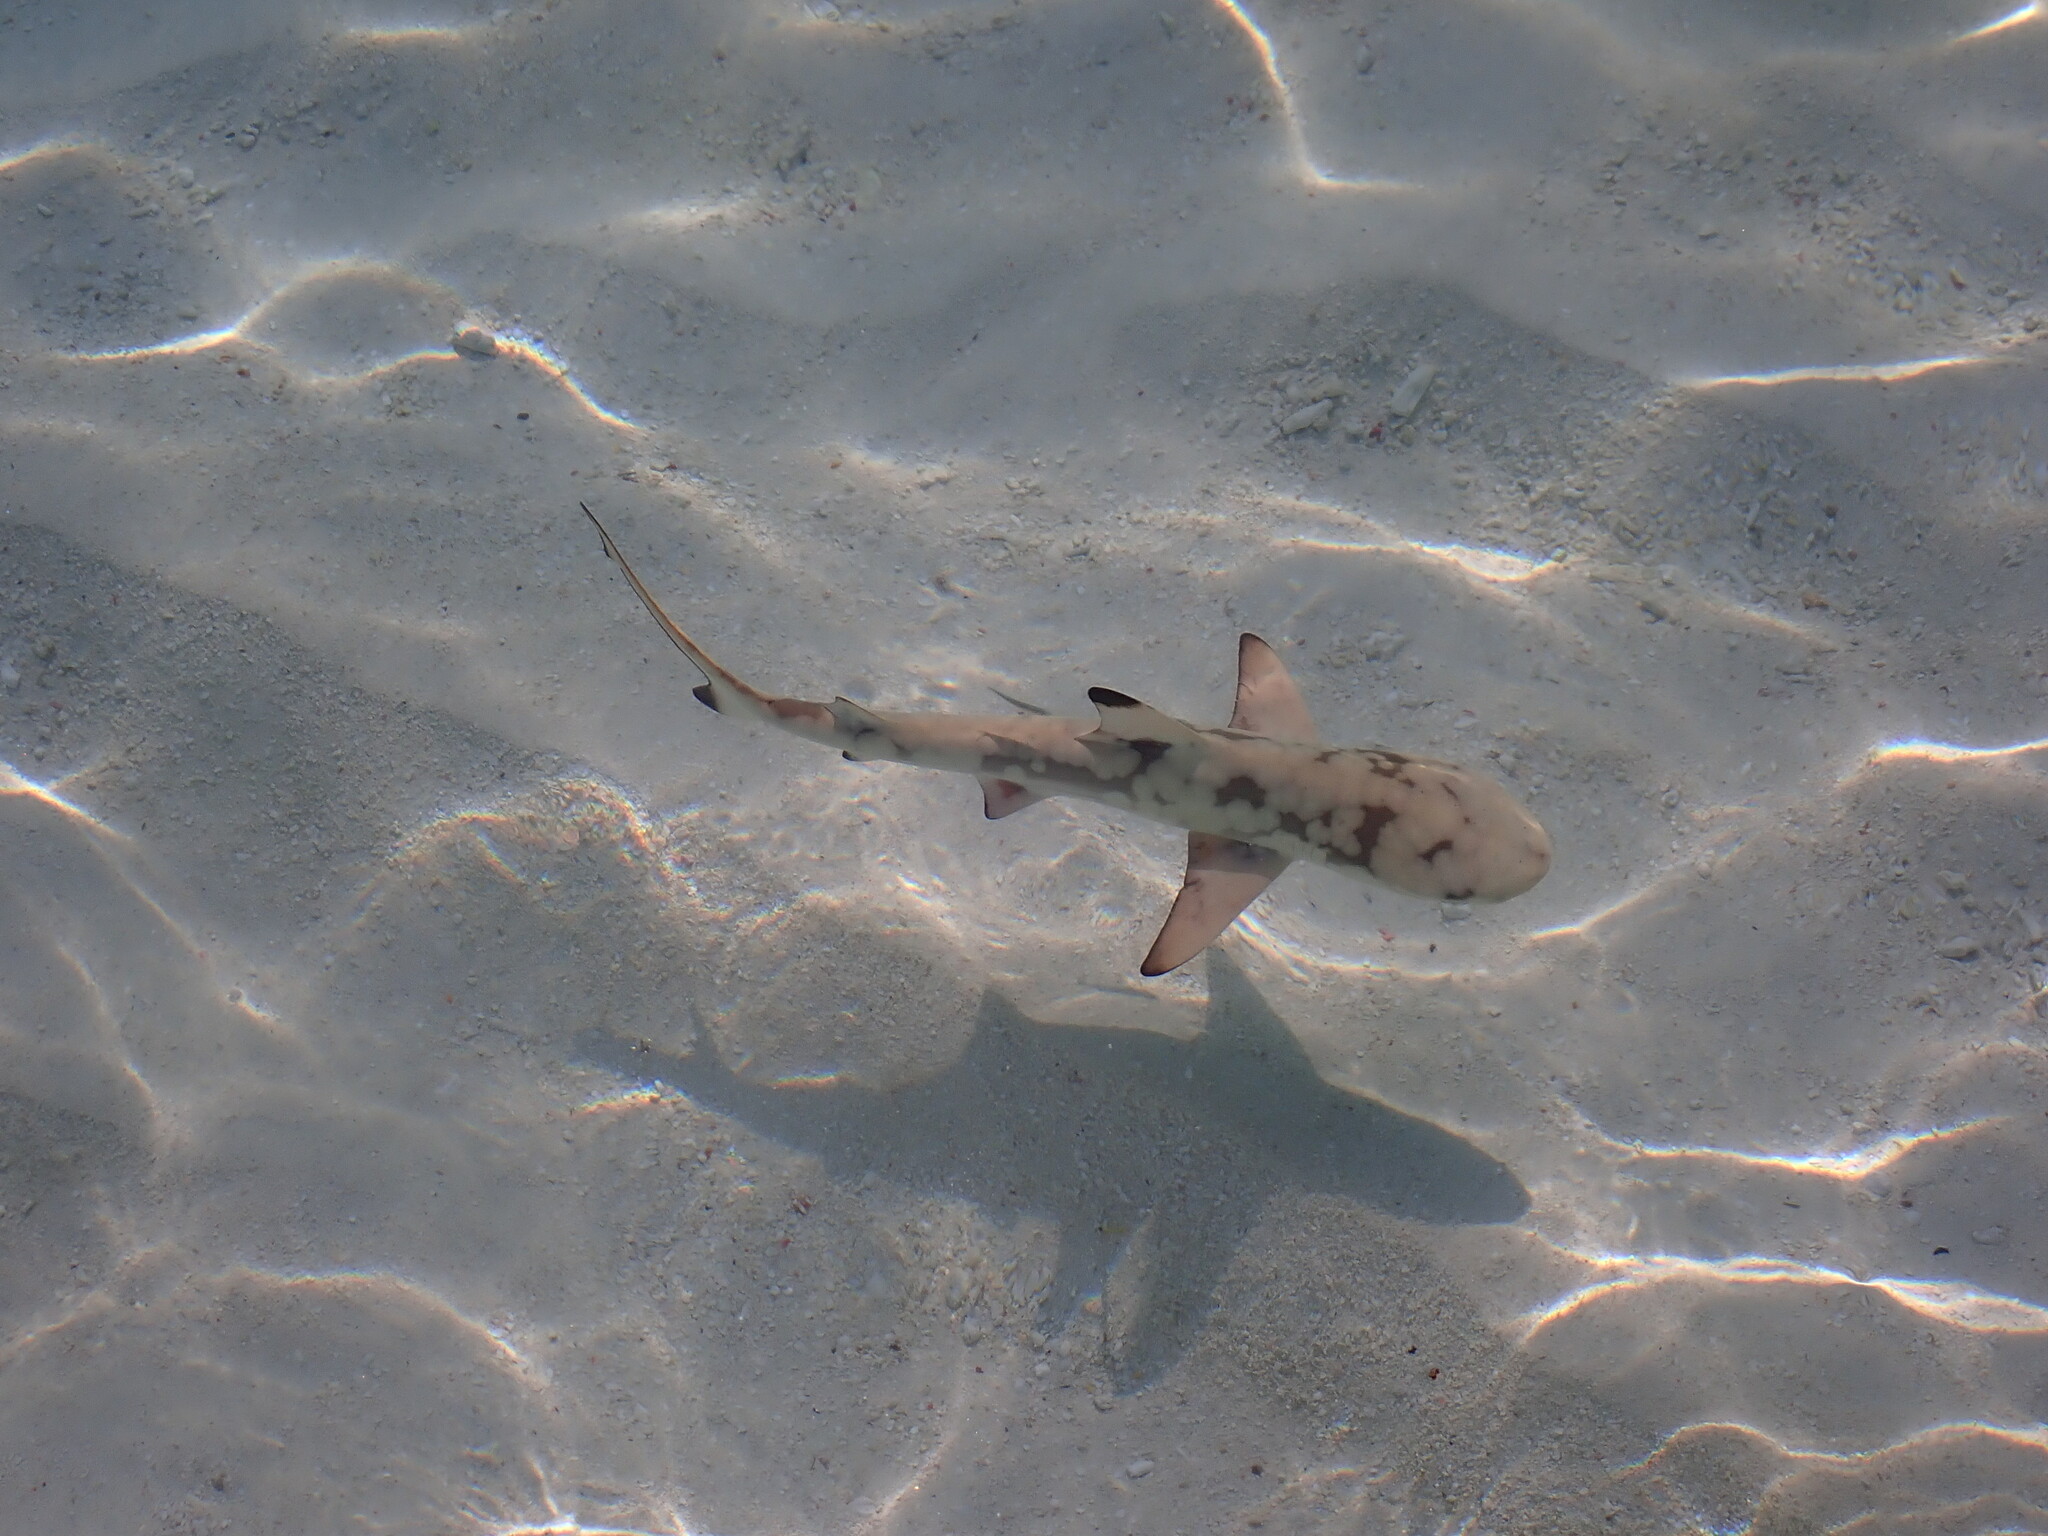
Carcharhinus melanopterus (Blacktip Reef Shark)